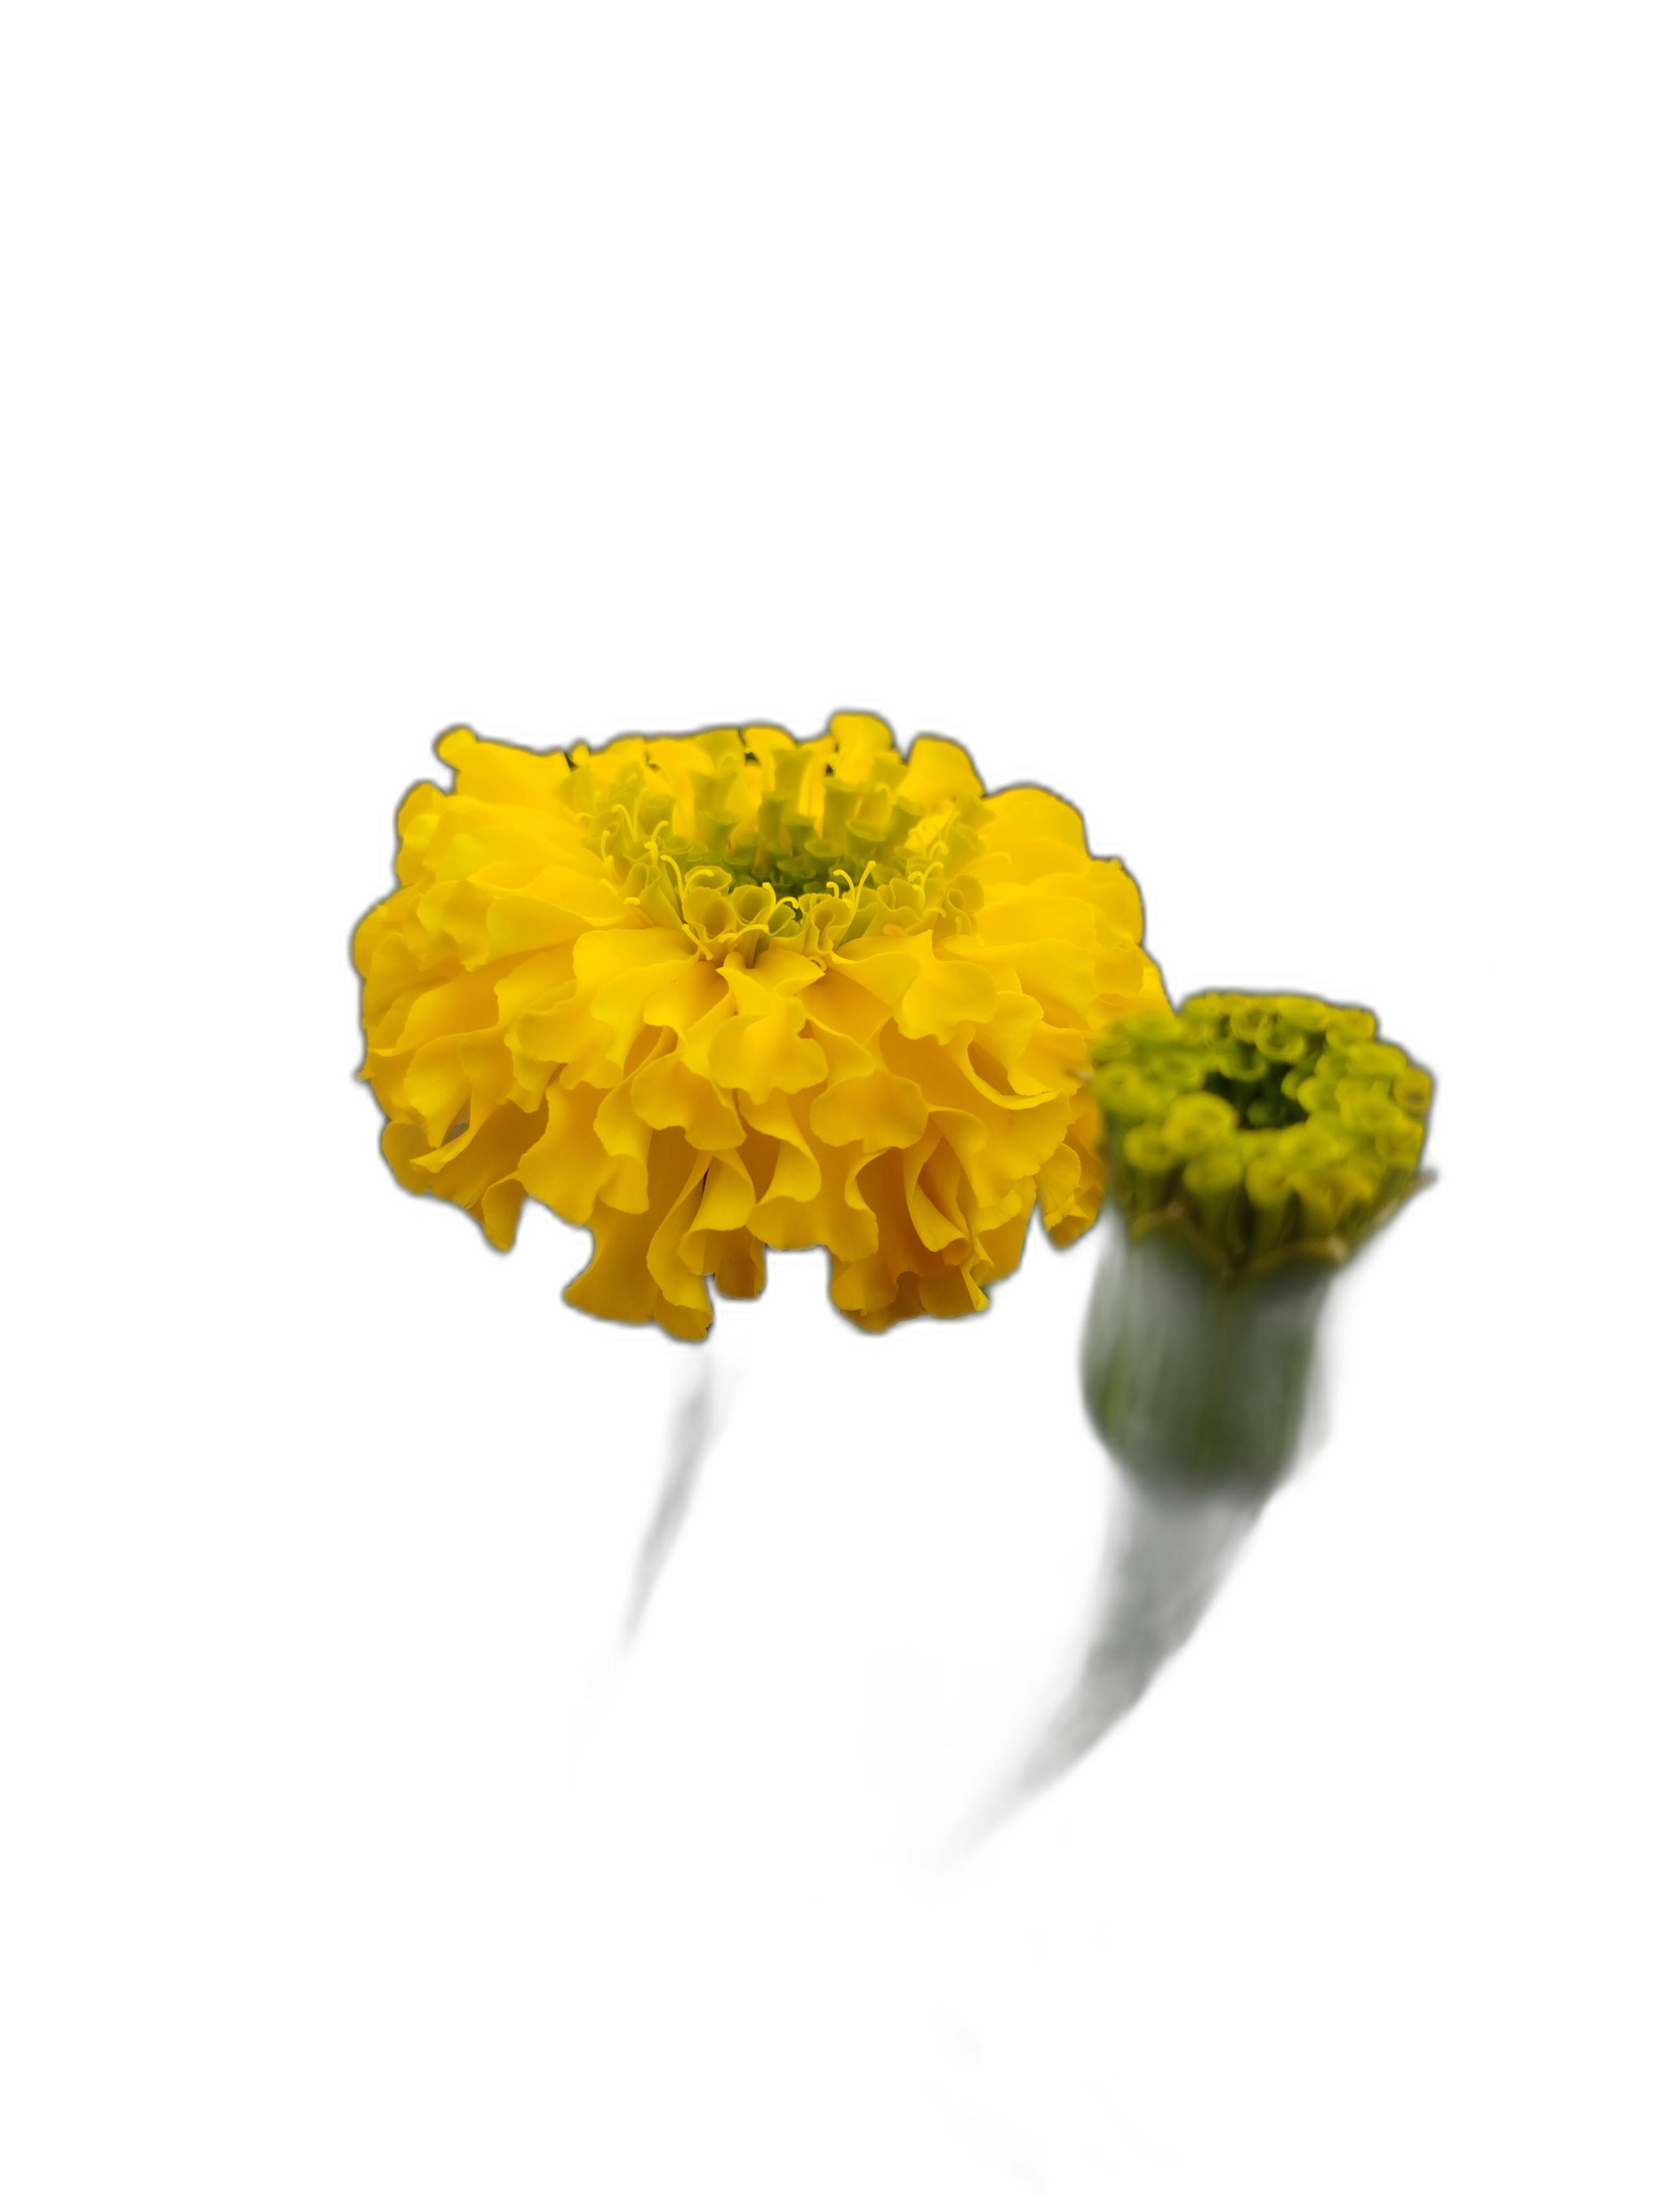
Label: Marigold